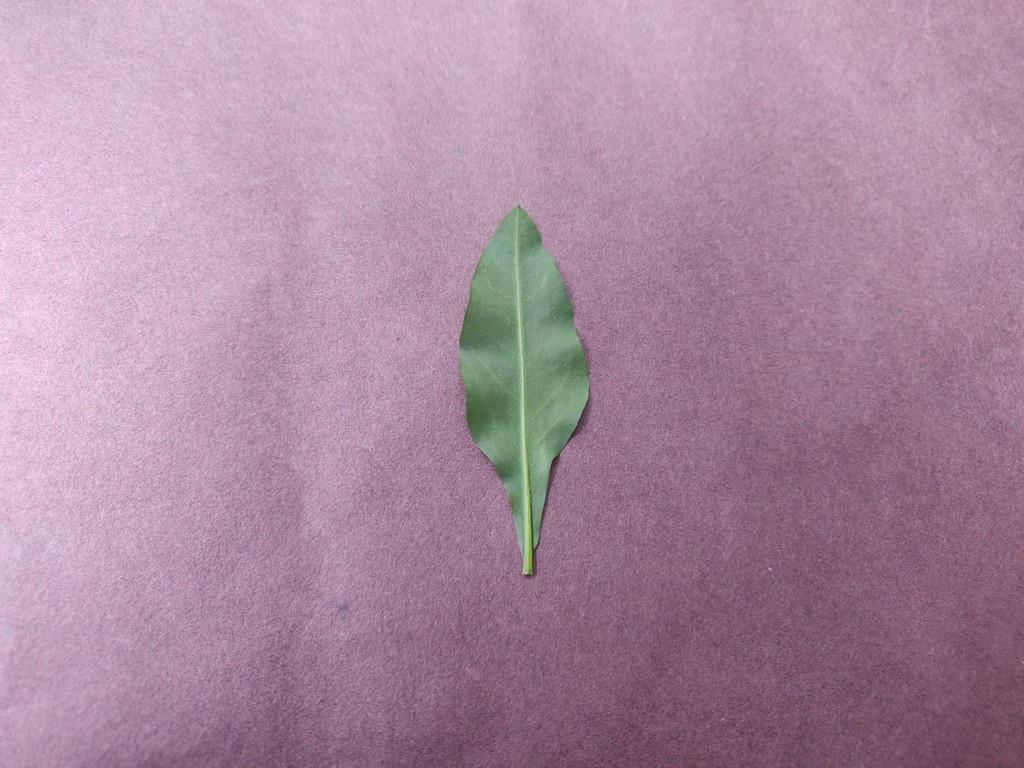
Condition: Healthy
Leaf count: single
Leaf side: back